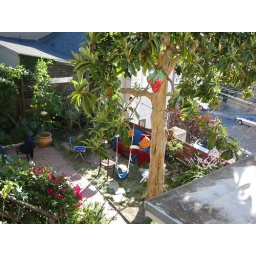
strawberry disco ball from juicy camp in tree